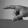
ASL letter: P